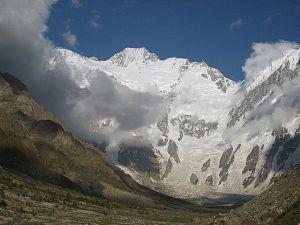
Nanga Parbat (8125 m) - Face Diamir